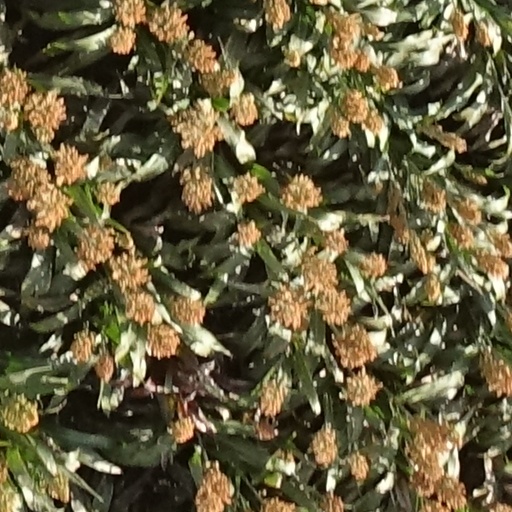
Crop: sorghum